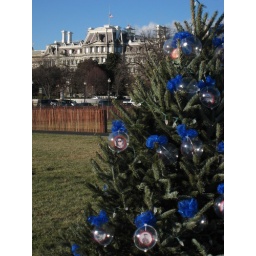
One of the state Christmas trees, with the Eisenhower executive office building in the background.